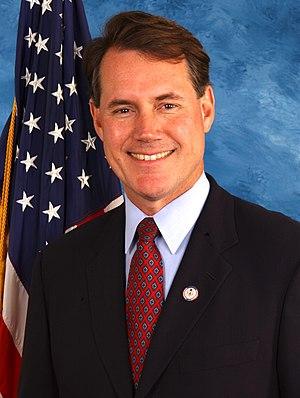
Depuis 1959, l'État d'Hawaï dispose de deux représentants à la Chambre des représentants des États-Unis.
Le deuxième district congressionnel d’Hawaï est une circonscription électorale de l'État américain d'Hawaï dans laquelle est élu un représentant au Congrès des États-Unis.